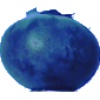
Label: huckleberry